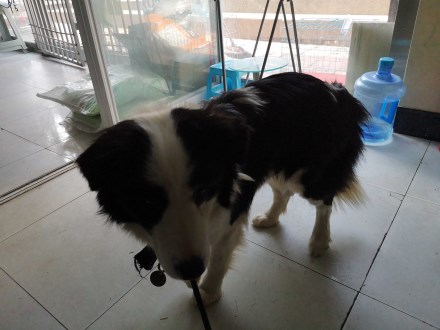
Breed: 2594-n000109-Border_collie